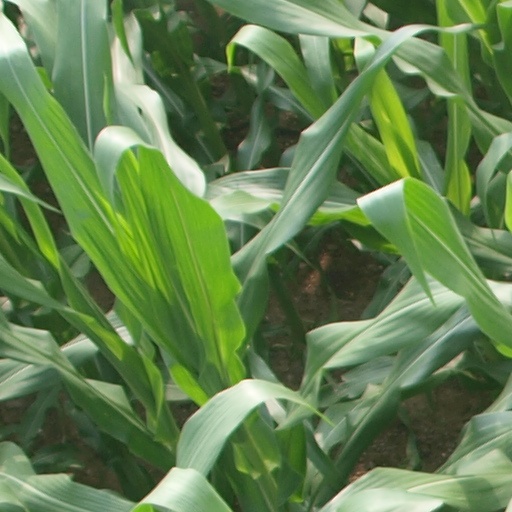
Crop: maize; corn